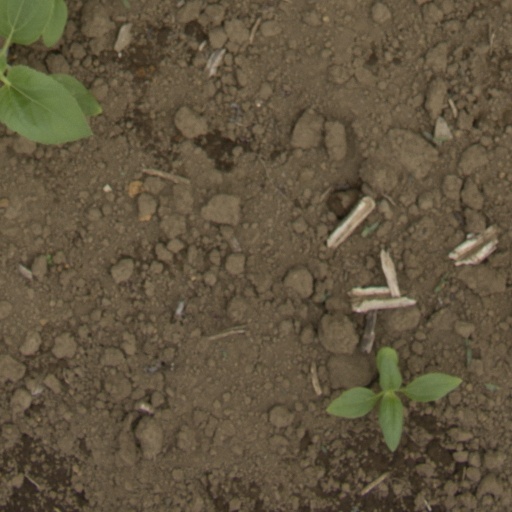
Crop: Jerusalem artichoke